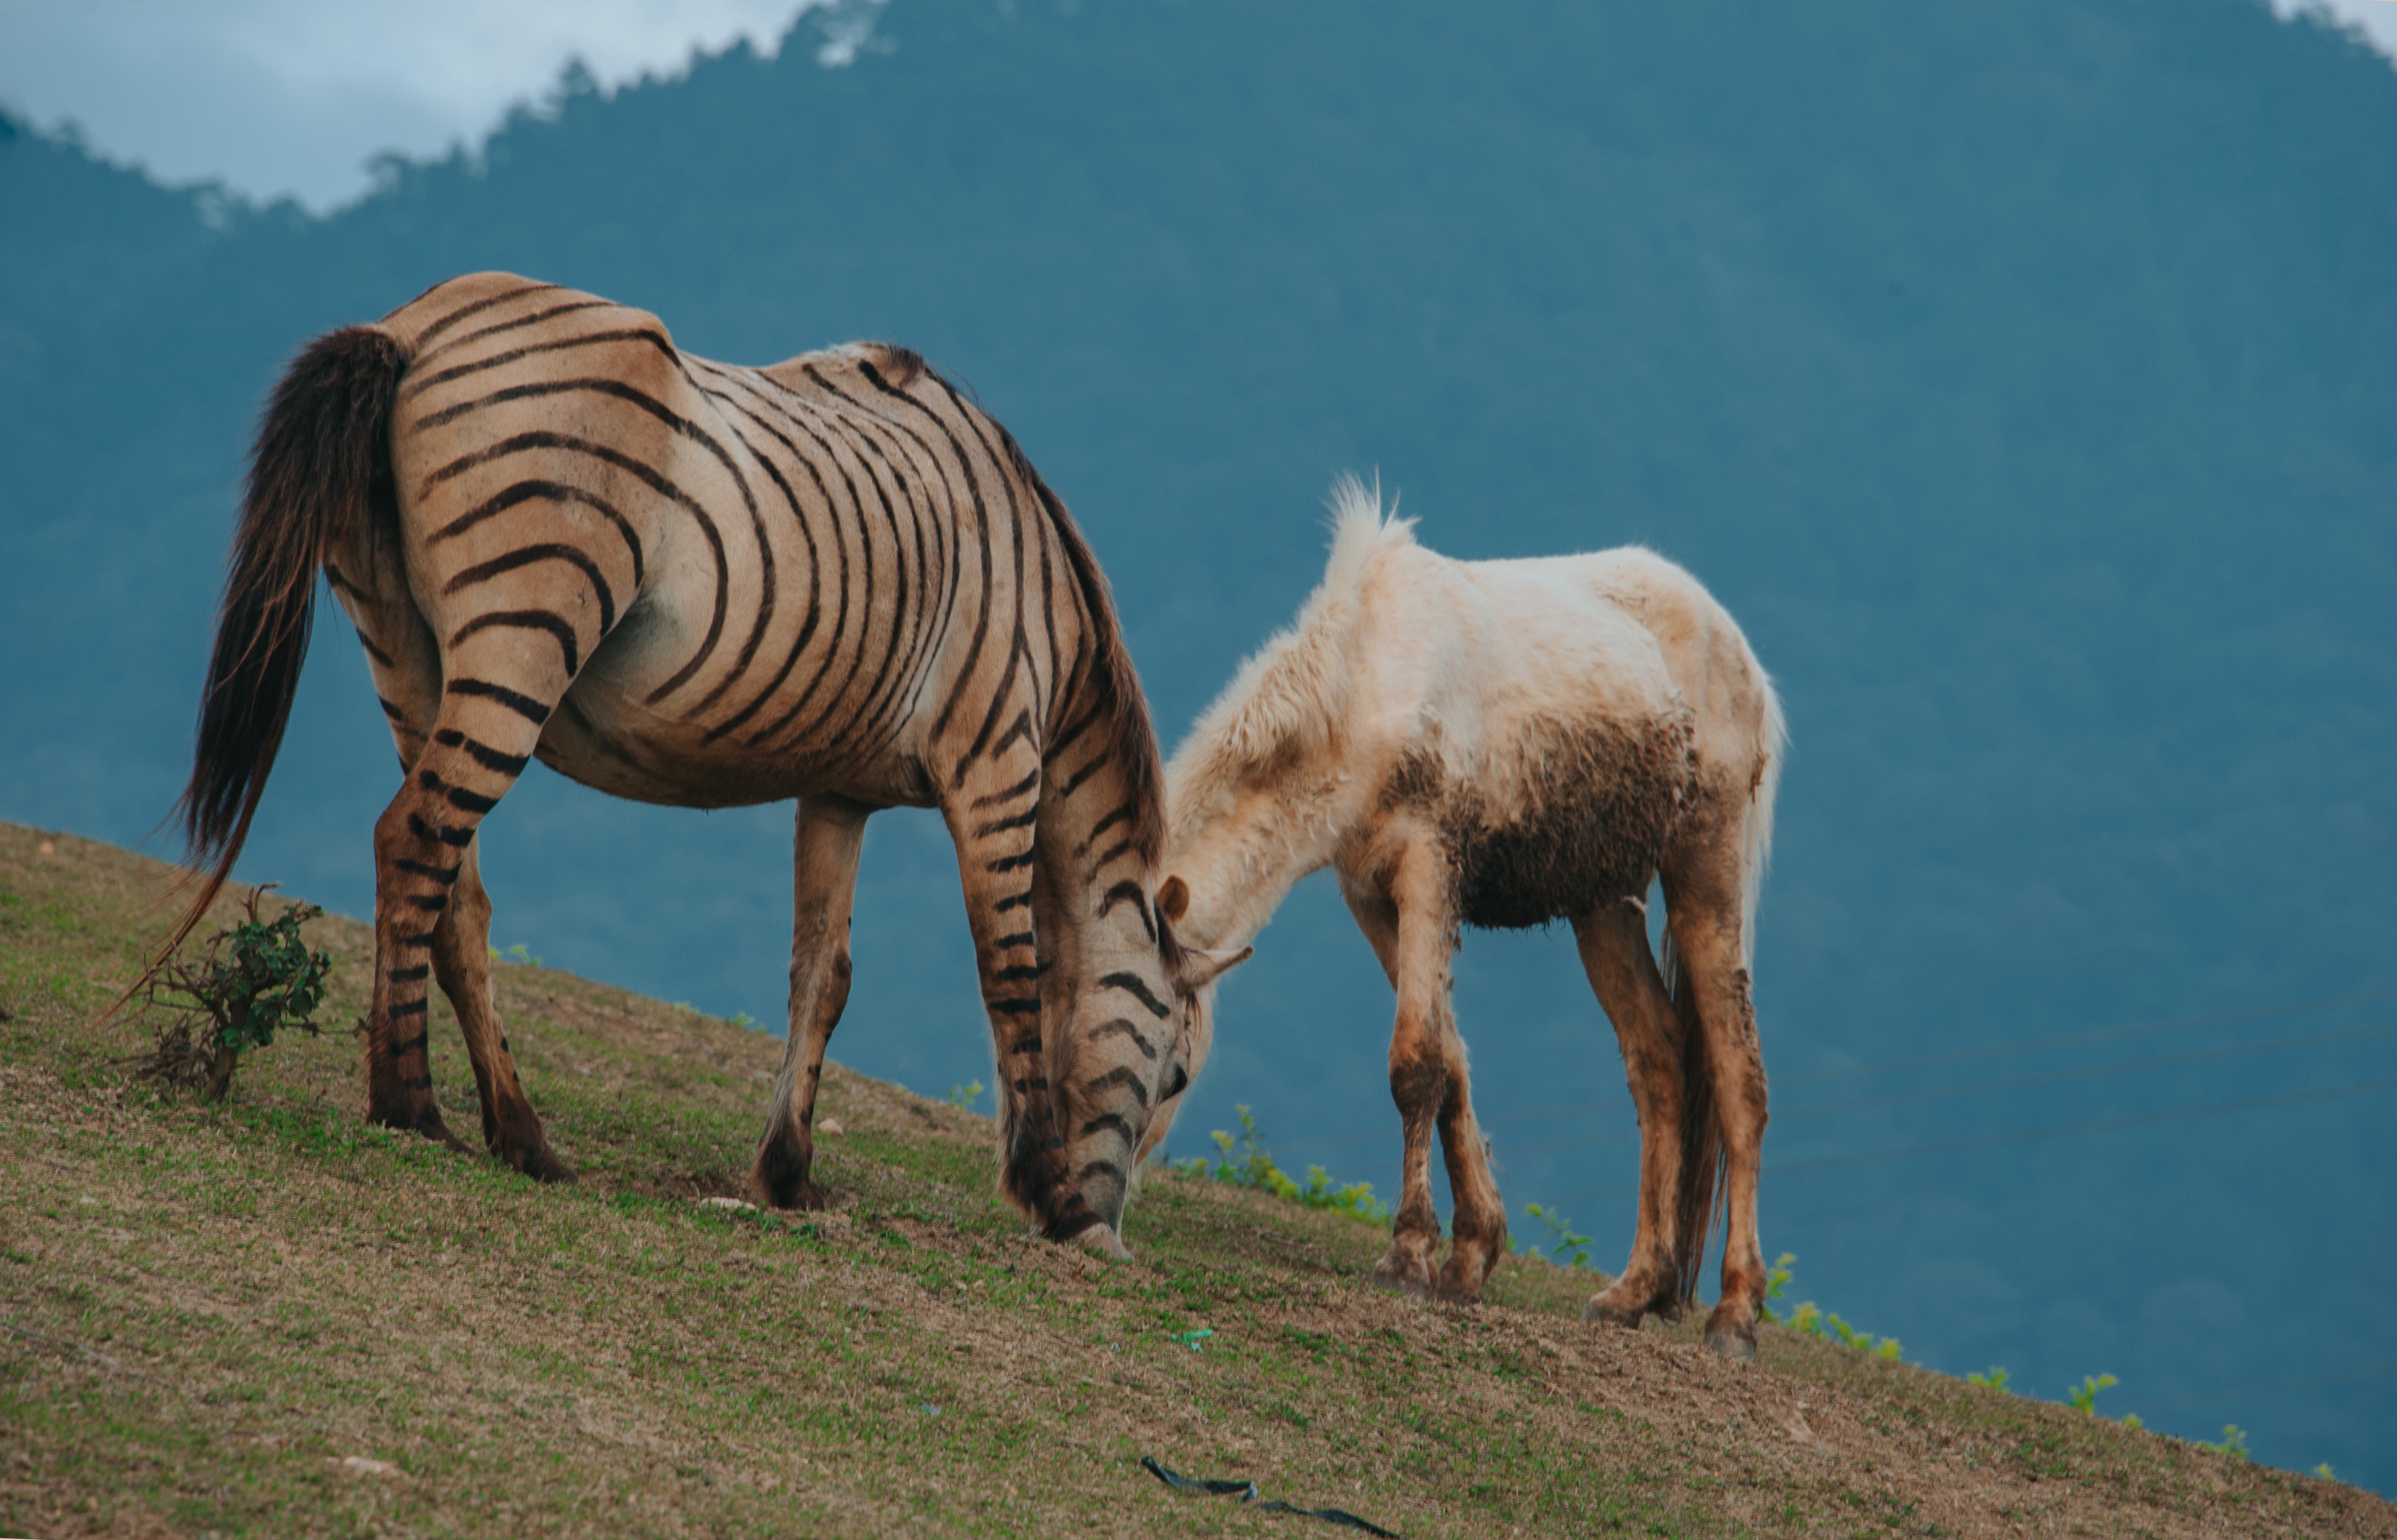
vertebrate, wildlife, zebra, terrestrial animal, grazing, natural landscape, nature reserve, wilderness, grassland, pasture, sky, grass, organism, tree, adaptation, landscape, national park, fawn, meadow, zoo, plant, bank, mane, vacation, tail, horse, safari